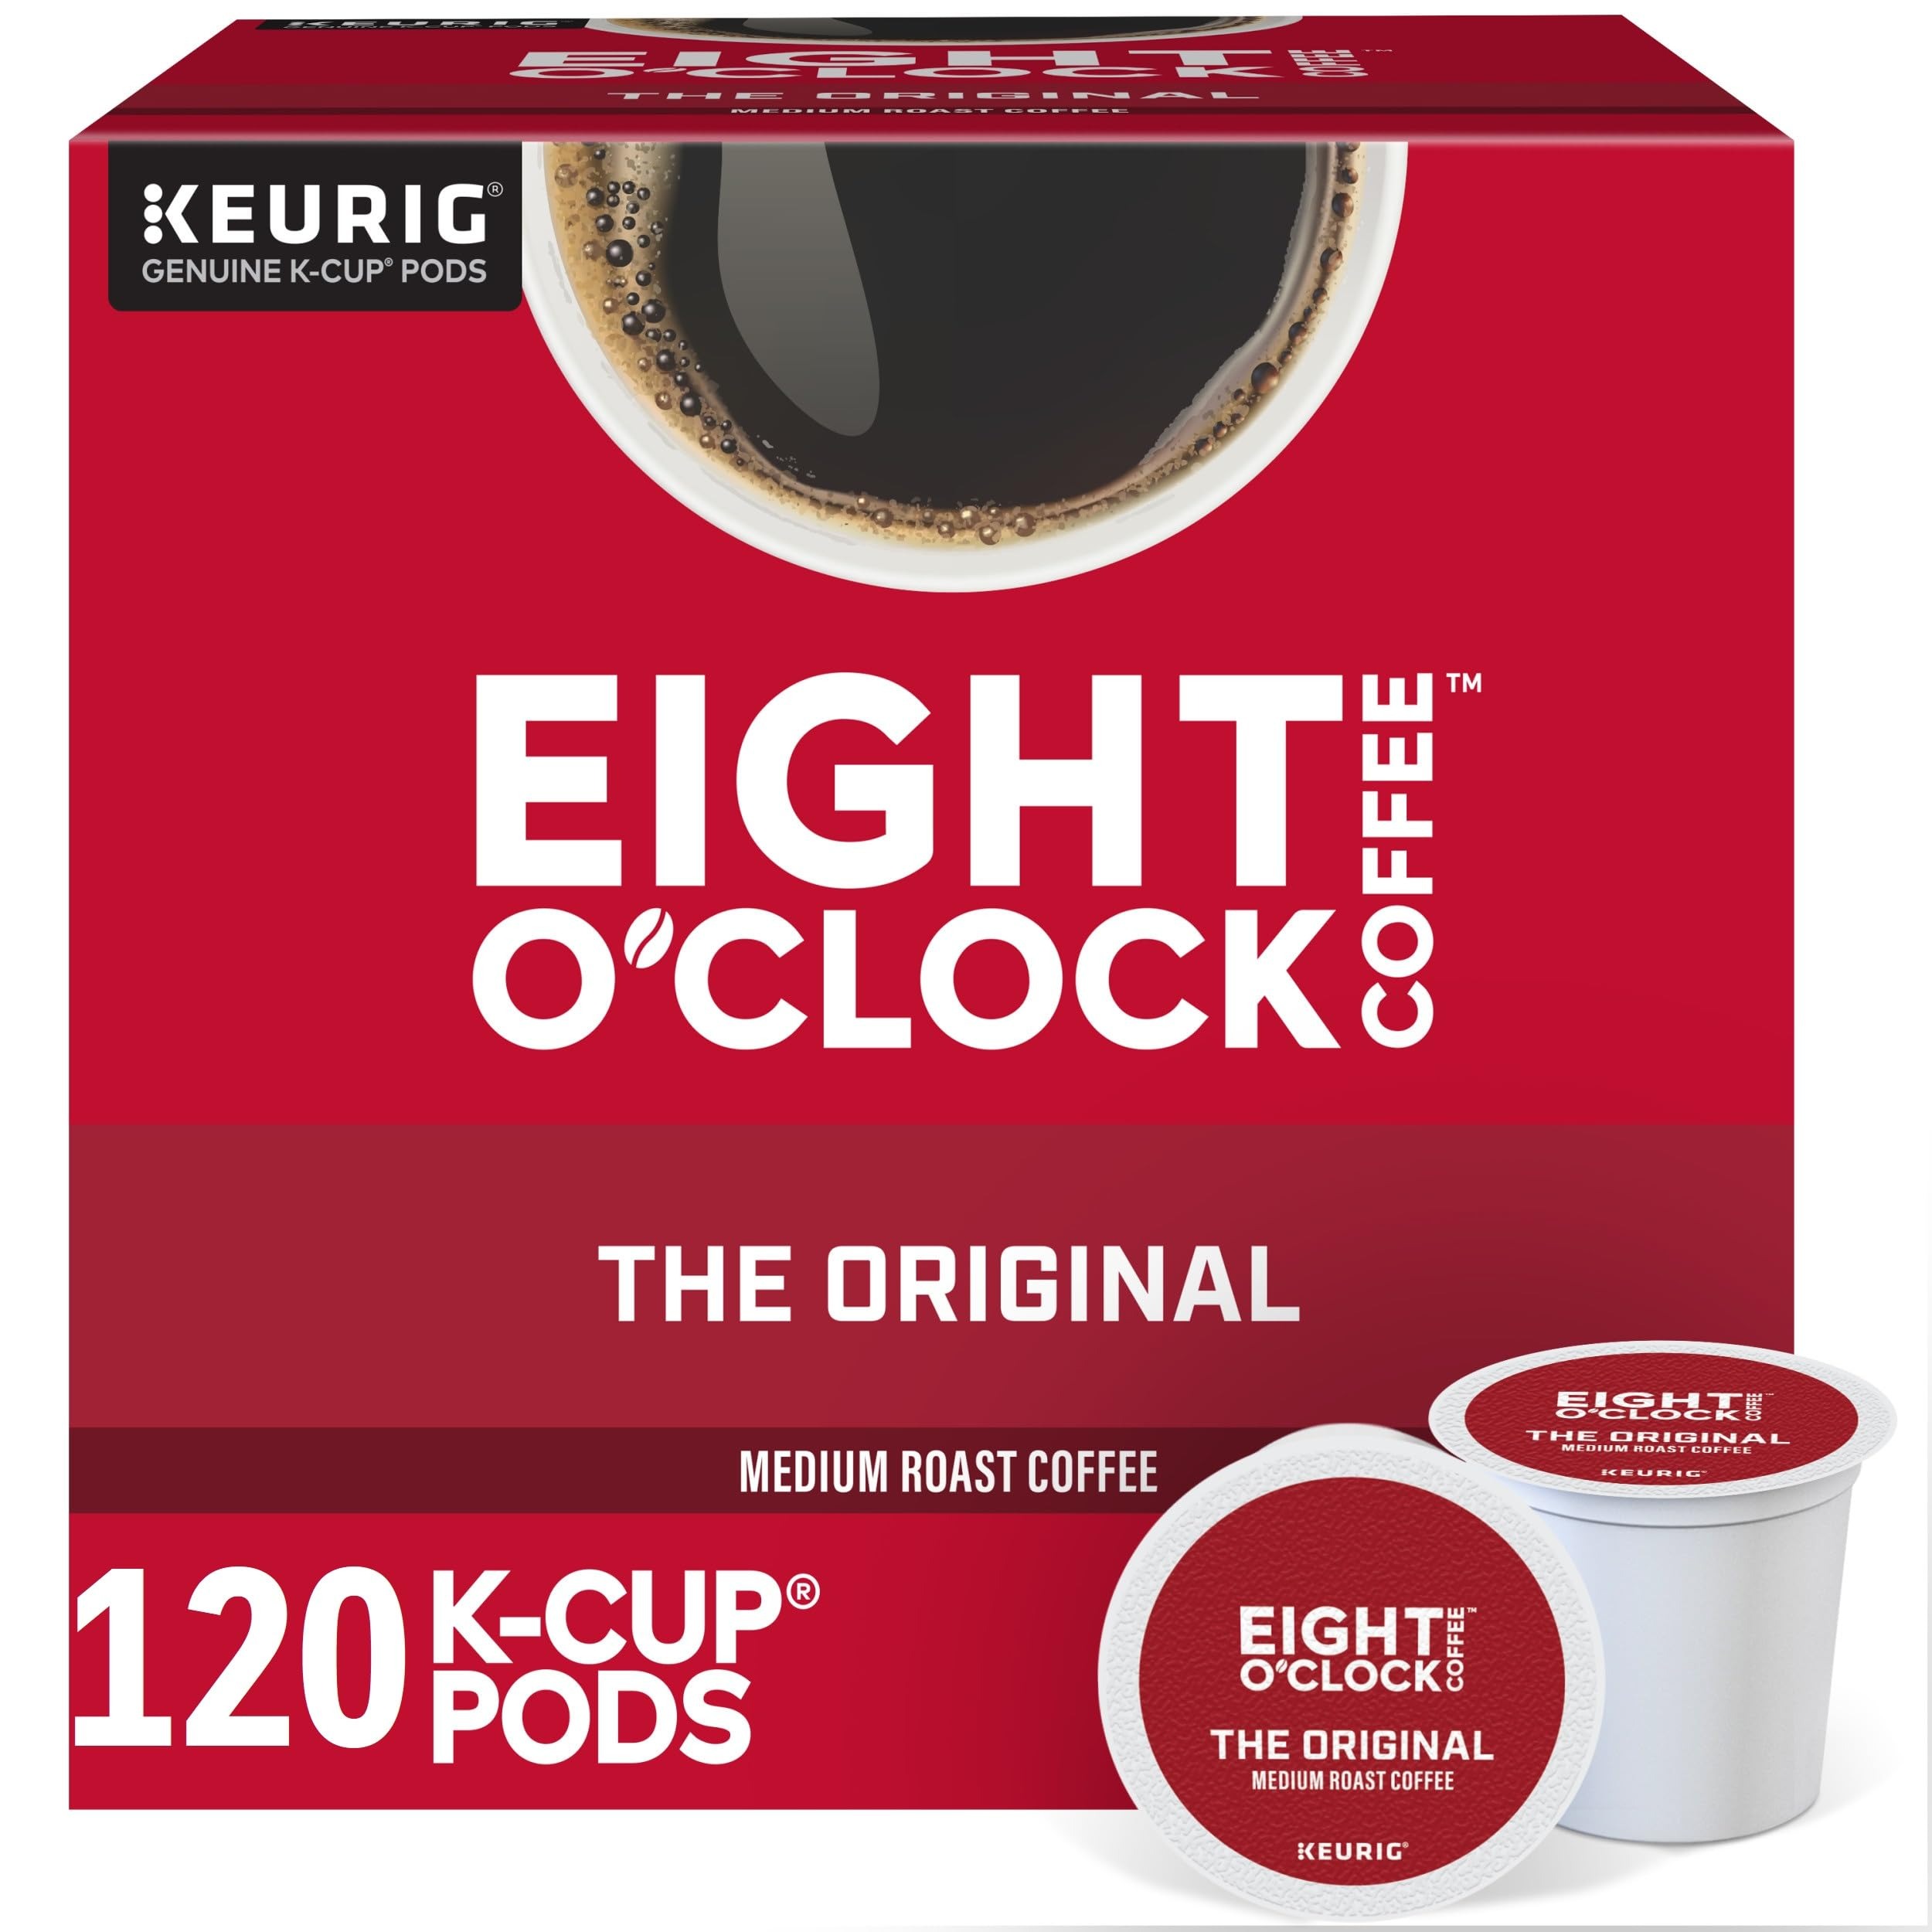
Item Name: Eight O'Clock Coffee Hazelnut K-Cups
Bullet Point 1: Rich and playfully sophisticated, this 100% Arabica blend delivers a nutty aroma with a sweet, lingering flavor
Bullet Point 2: A treat you can enjoy anytime
Bullet Point 3: 72 K-Cups
Product Description: America's original gourmet coffee, and the country's #1 whole bean coffee, has been delighting coffee lovers for over 150 years. Now that same smooth, rich, delicious coffee is as close as your Keurig brewer. With one touch of a button, you can enjoy the 100% premium Arabica beans that have been carefully selected and expertly roasted just for you. With single cup convenience, anytime is the right time for Eight O'Clock Coffee.
Value: 72.0
Unit: Count

Price: 24.49